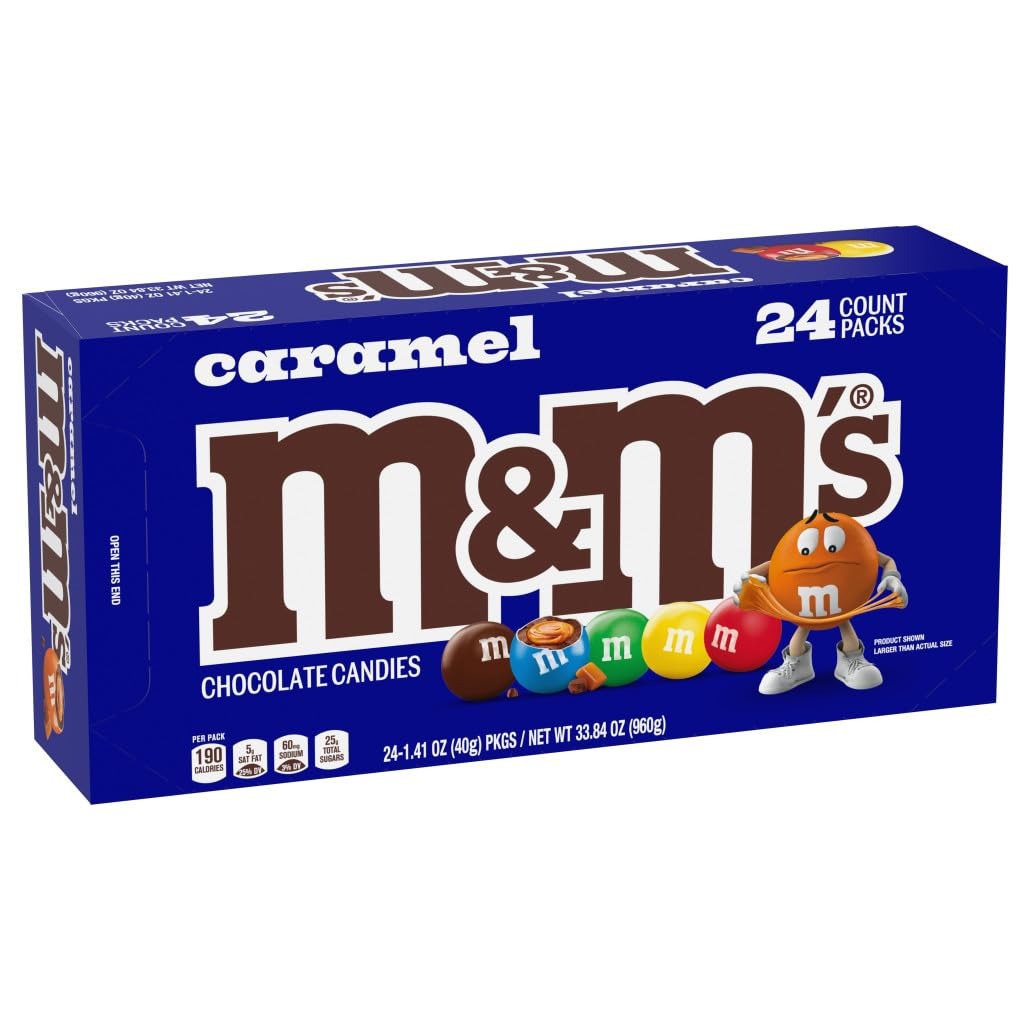
Item Name: M&M'S Caramel Chocolate Candy, Made with Real Caramel and Milk Chocolates, 24 Count, 1.41 oz Candy Gifts
Bullet Point 1: CHEWY CARAMEL: Try M&M'S chocolate caramel candy with soft and chewy caramel center wrapped in rich milk chocolate
Bullet Point 2: REAL CARAMEL AND MILK CHOCOLATE: The milk chocolate candy is made with caramel and smooth milk chocolate, covered in a colorful, crunchy candy shell
Bullet Point 3: PERFECT FOR SHARING: With 24 pouches of 1.41oz candy boxes, there's plenty of M&M'S caramels individually wrapped to share with friends and family
Bullet Point 4: GREAT AFTERNOON TREAT: The convenient single size caramel chocolate candy pouch from our candy chocolate is perfect for your lunch box, office drawer, or on-the-go treat
Bullet Point 5: COLORFUL AND FUN CANDY: Bring some color to your treat time with these milk chocolate candies, offering both visual and taste appeal in every bite-sized piece of holiday candy gifts
Value: 33.84
Unit: ounce

Price: 33.99